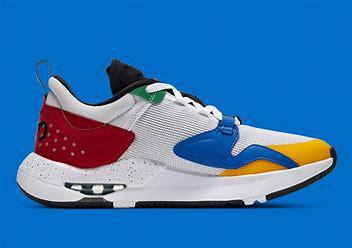
Brand: Jordan
Model: Air Cadence